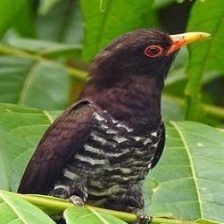
Species: VIOLET CUCKOO
Scientific name:  CHRYSOCOCCYX XANTHORHYNCHUS